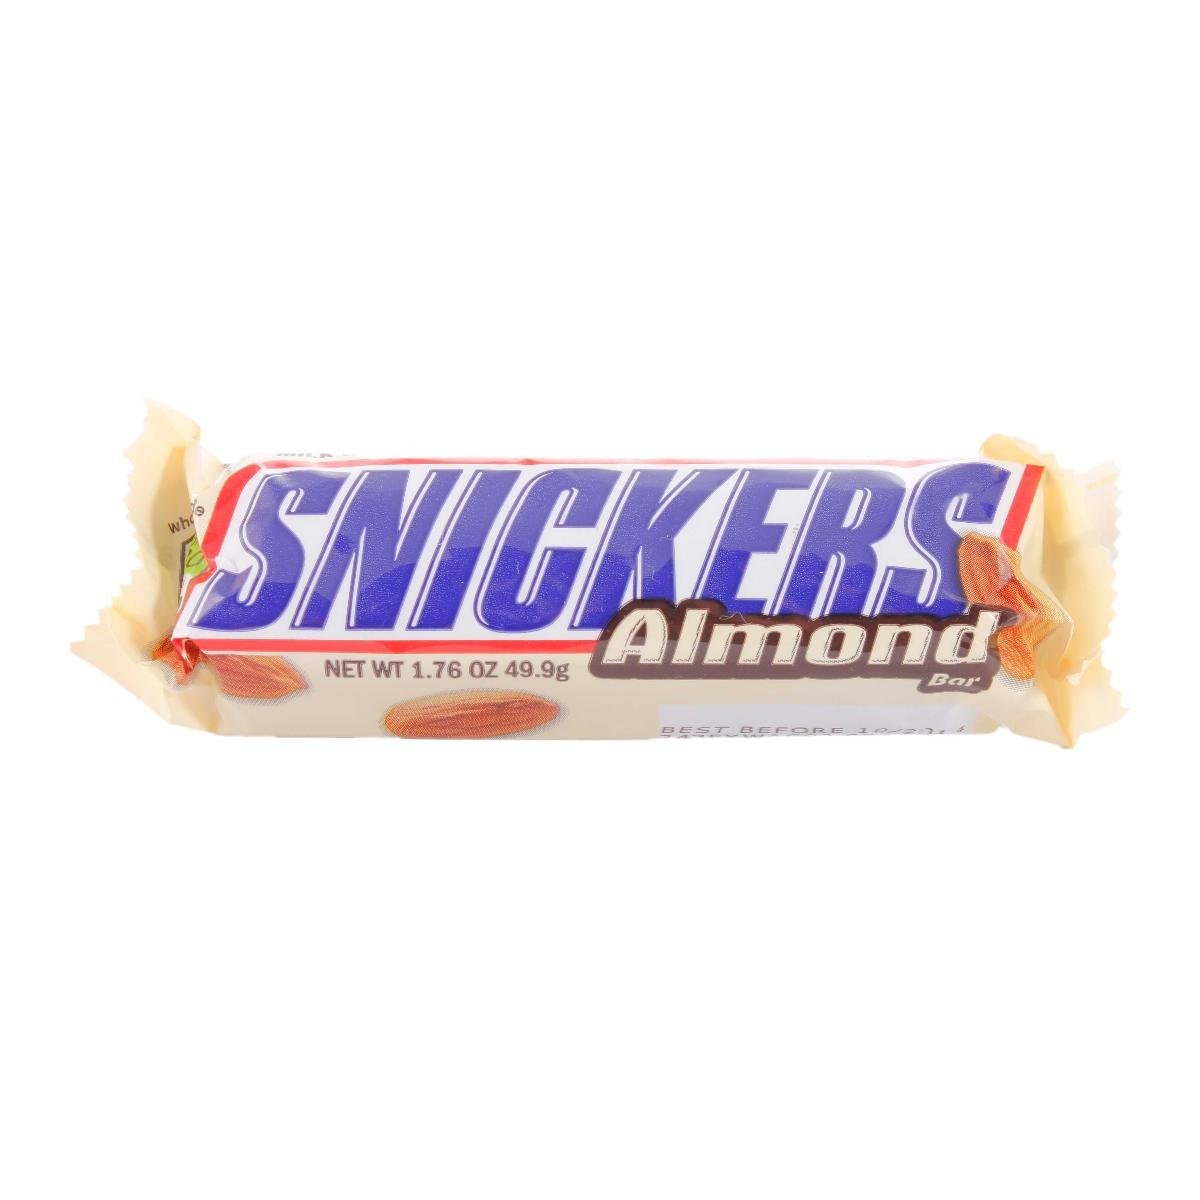
Item Name: Snickers Almond Bar (1.76 Ounce, 24 Count)
Value: 1.76
Unit: Ounce

Price: 44.7